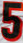
Number: 5